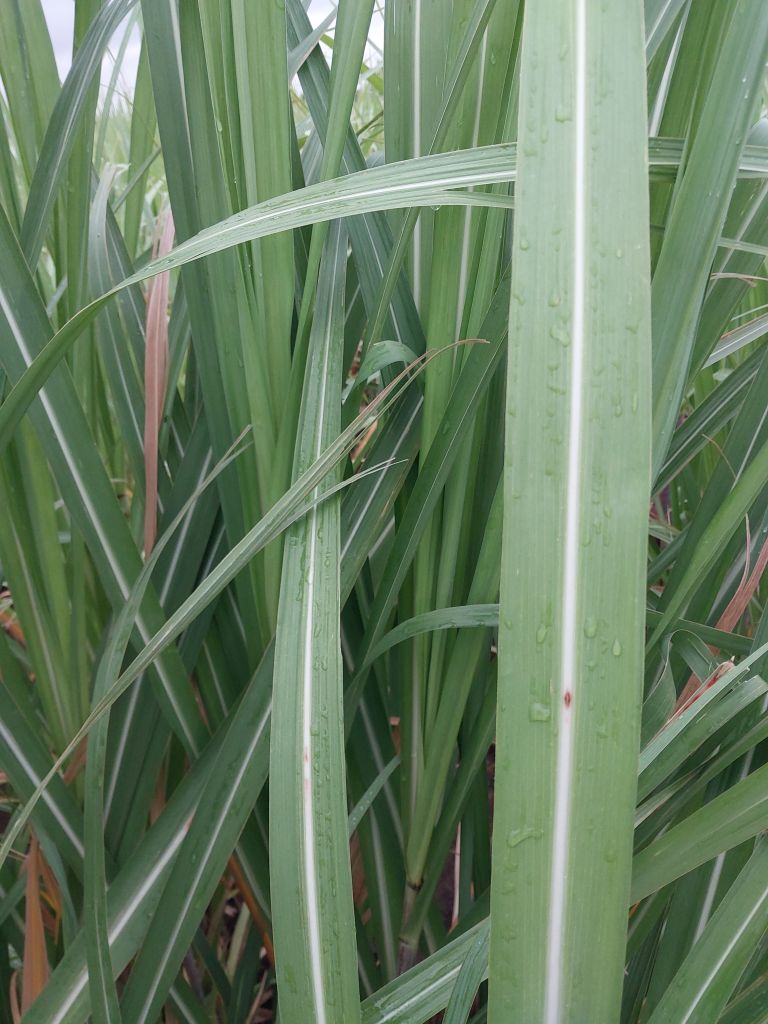
Label: Brown Spot